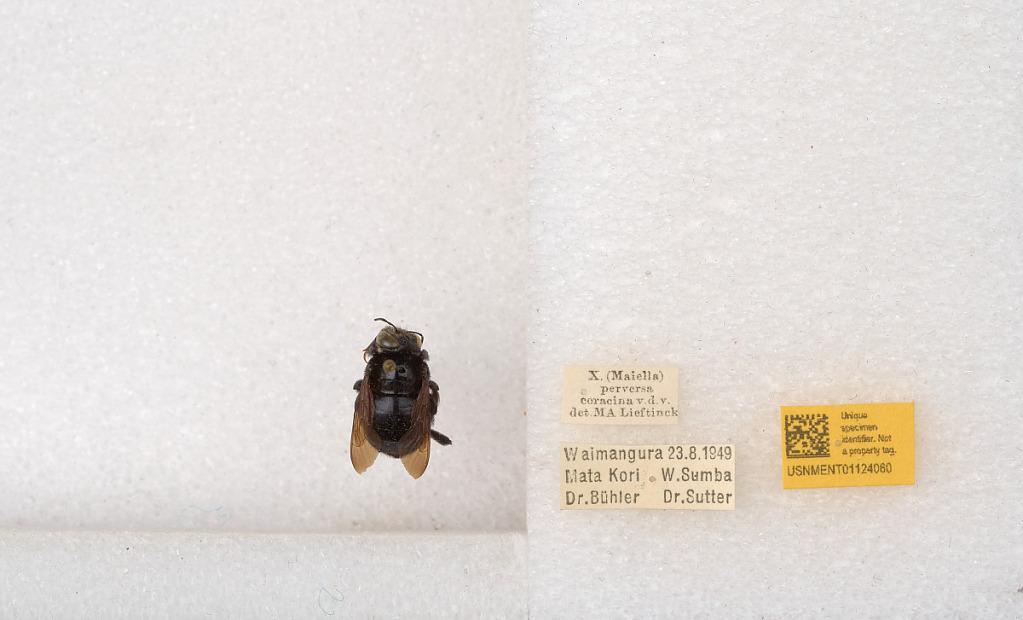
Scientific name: Xylocopa (Koptortosoma) coracina Vecht
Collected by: Sutter & Sutter
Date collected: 1949-8-23
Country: Indonesia
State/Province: East Nusa Tenggara
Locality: Waimangura Mata Kori W.Sumba
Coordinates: -8.65738, 121.079